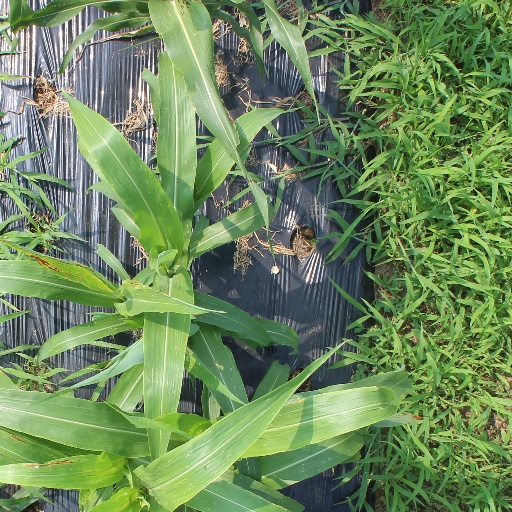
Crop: sorghum